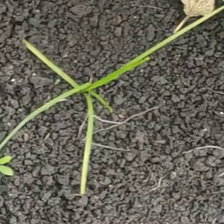
Weed species: Digitaria_SP_(Digitaria Sanguinalis )